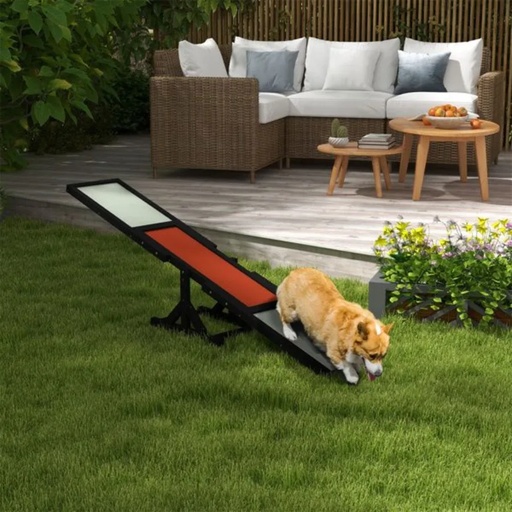
Dog Agility Ramp Pet Seesaw
SPECIFICATIONS
Brand: PawprintPlayground
Category: Animals & Pet Supplies > Pet Supplies > Pet Agility Equipment > Dog Walks & Ramps